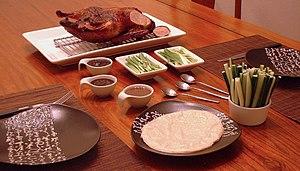
Le canard laqué est une recette de cuisine traditionnelle célèbre à base de canard laqué de canard de Pékin de la cuisine de Pékin. Il est un des symboles de la Chine et de la cuisine chinoise. Le canard est laqué, sa peau est luisante et croustillante après avoir été rôti pendant plusieurs heures.